Glastonbury Festival

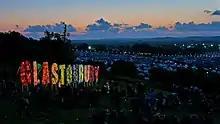
Glastonbury in 2011

The festival was not held in 2012, giving the site and organisers a "fallow year" which originally would have been in 2011, in keeping with the tradition of taking a break every fifth year. Michael Eavis cited the shortage and likely cost of portable toilets and policing, due to the needs of the 2012 Summer Olympics, as being amongst the reasons. The decision to move the fallow year to 2012 also proved to be a fortunate one, as Somerset experienced spells of persistent heavy rain in the period up to and including the week that the festival would normally have been held. Indeed, Emily Eavis suggested that the festival itself might have been called off, such was the severity of the weather. Registration for tickets to the 2013 festival began in June 2011 and ticket booking opened at 9am on Sunday 7 October 2012, with 135,000 selling out in a record time of one hour and forty minutes. To mark the 2012 Glastonbury weekend, Eavis was invited to guest edit the local paper, the "Western Daily Press", on Saturday 23 June.